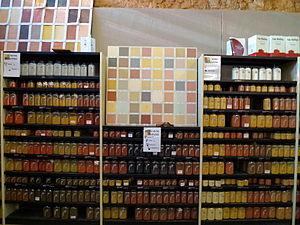
Collection des échantillons d'ocres
Le conservatoire des ocres et de la couleur est situé à Roussillon, au pied des Monts de Vaucluse, dans l'aire du Parc naturel régional du Luberon.
L’ocre, du grec ancien ὤχρα / ốkhra, est une roche ferrique composée d'argile pure colorée par un pigment d'origine minérale. Cette argile colorée est amalgamée aux grains de sable et les ocres se trouvent dans le sol sous forme de sables ocreux composés à plus de 80 % de quartz.